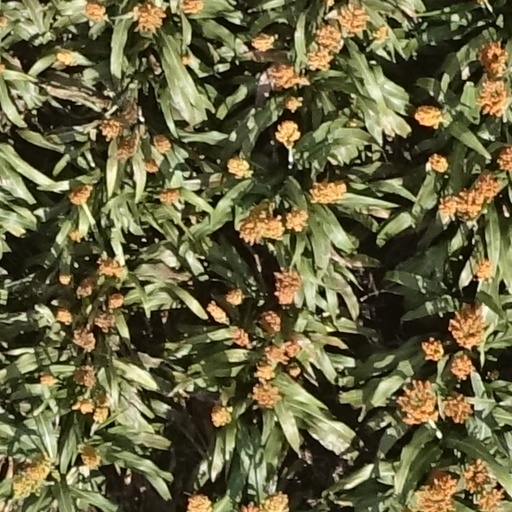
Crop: sorghum